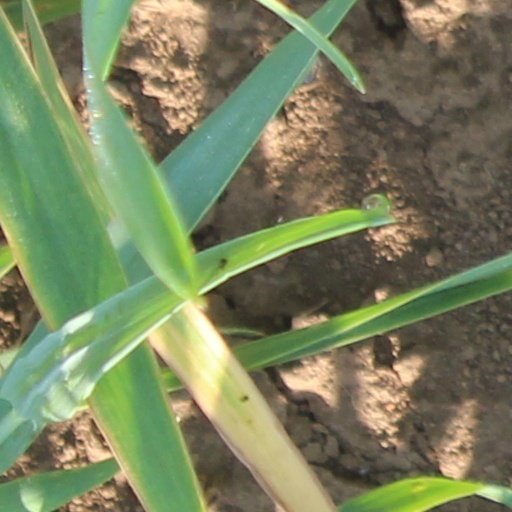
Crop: wheat